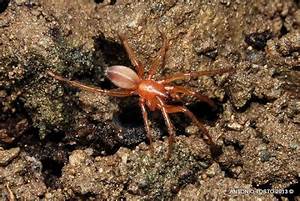
Label: spider